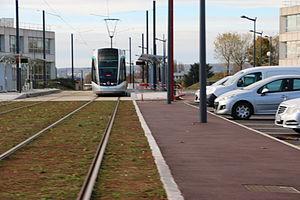
Tramway T7 - station Orlytech
La liste des stations du tramway d'Île-de-France propose un aperçu des stations actuellement en service sur les lignes de tramway d'Île-de-France, en France. La première ligne a ouvert en 1992. L'ensemble des lignes, qui ne sont pas toutes en correspondance entre elles, comprend 204 stations, depuis le 14 décembre 2019, date d'extension de la ligne 4 du tramway d'Île-de-France.
La ligne 7 du tramway d'Île-de-France, plus souvent simplement nommée T7, est une ligne exploitée par la Régie autonome des transports parisiens qui a été mise en service le 16 novembre 2013.